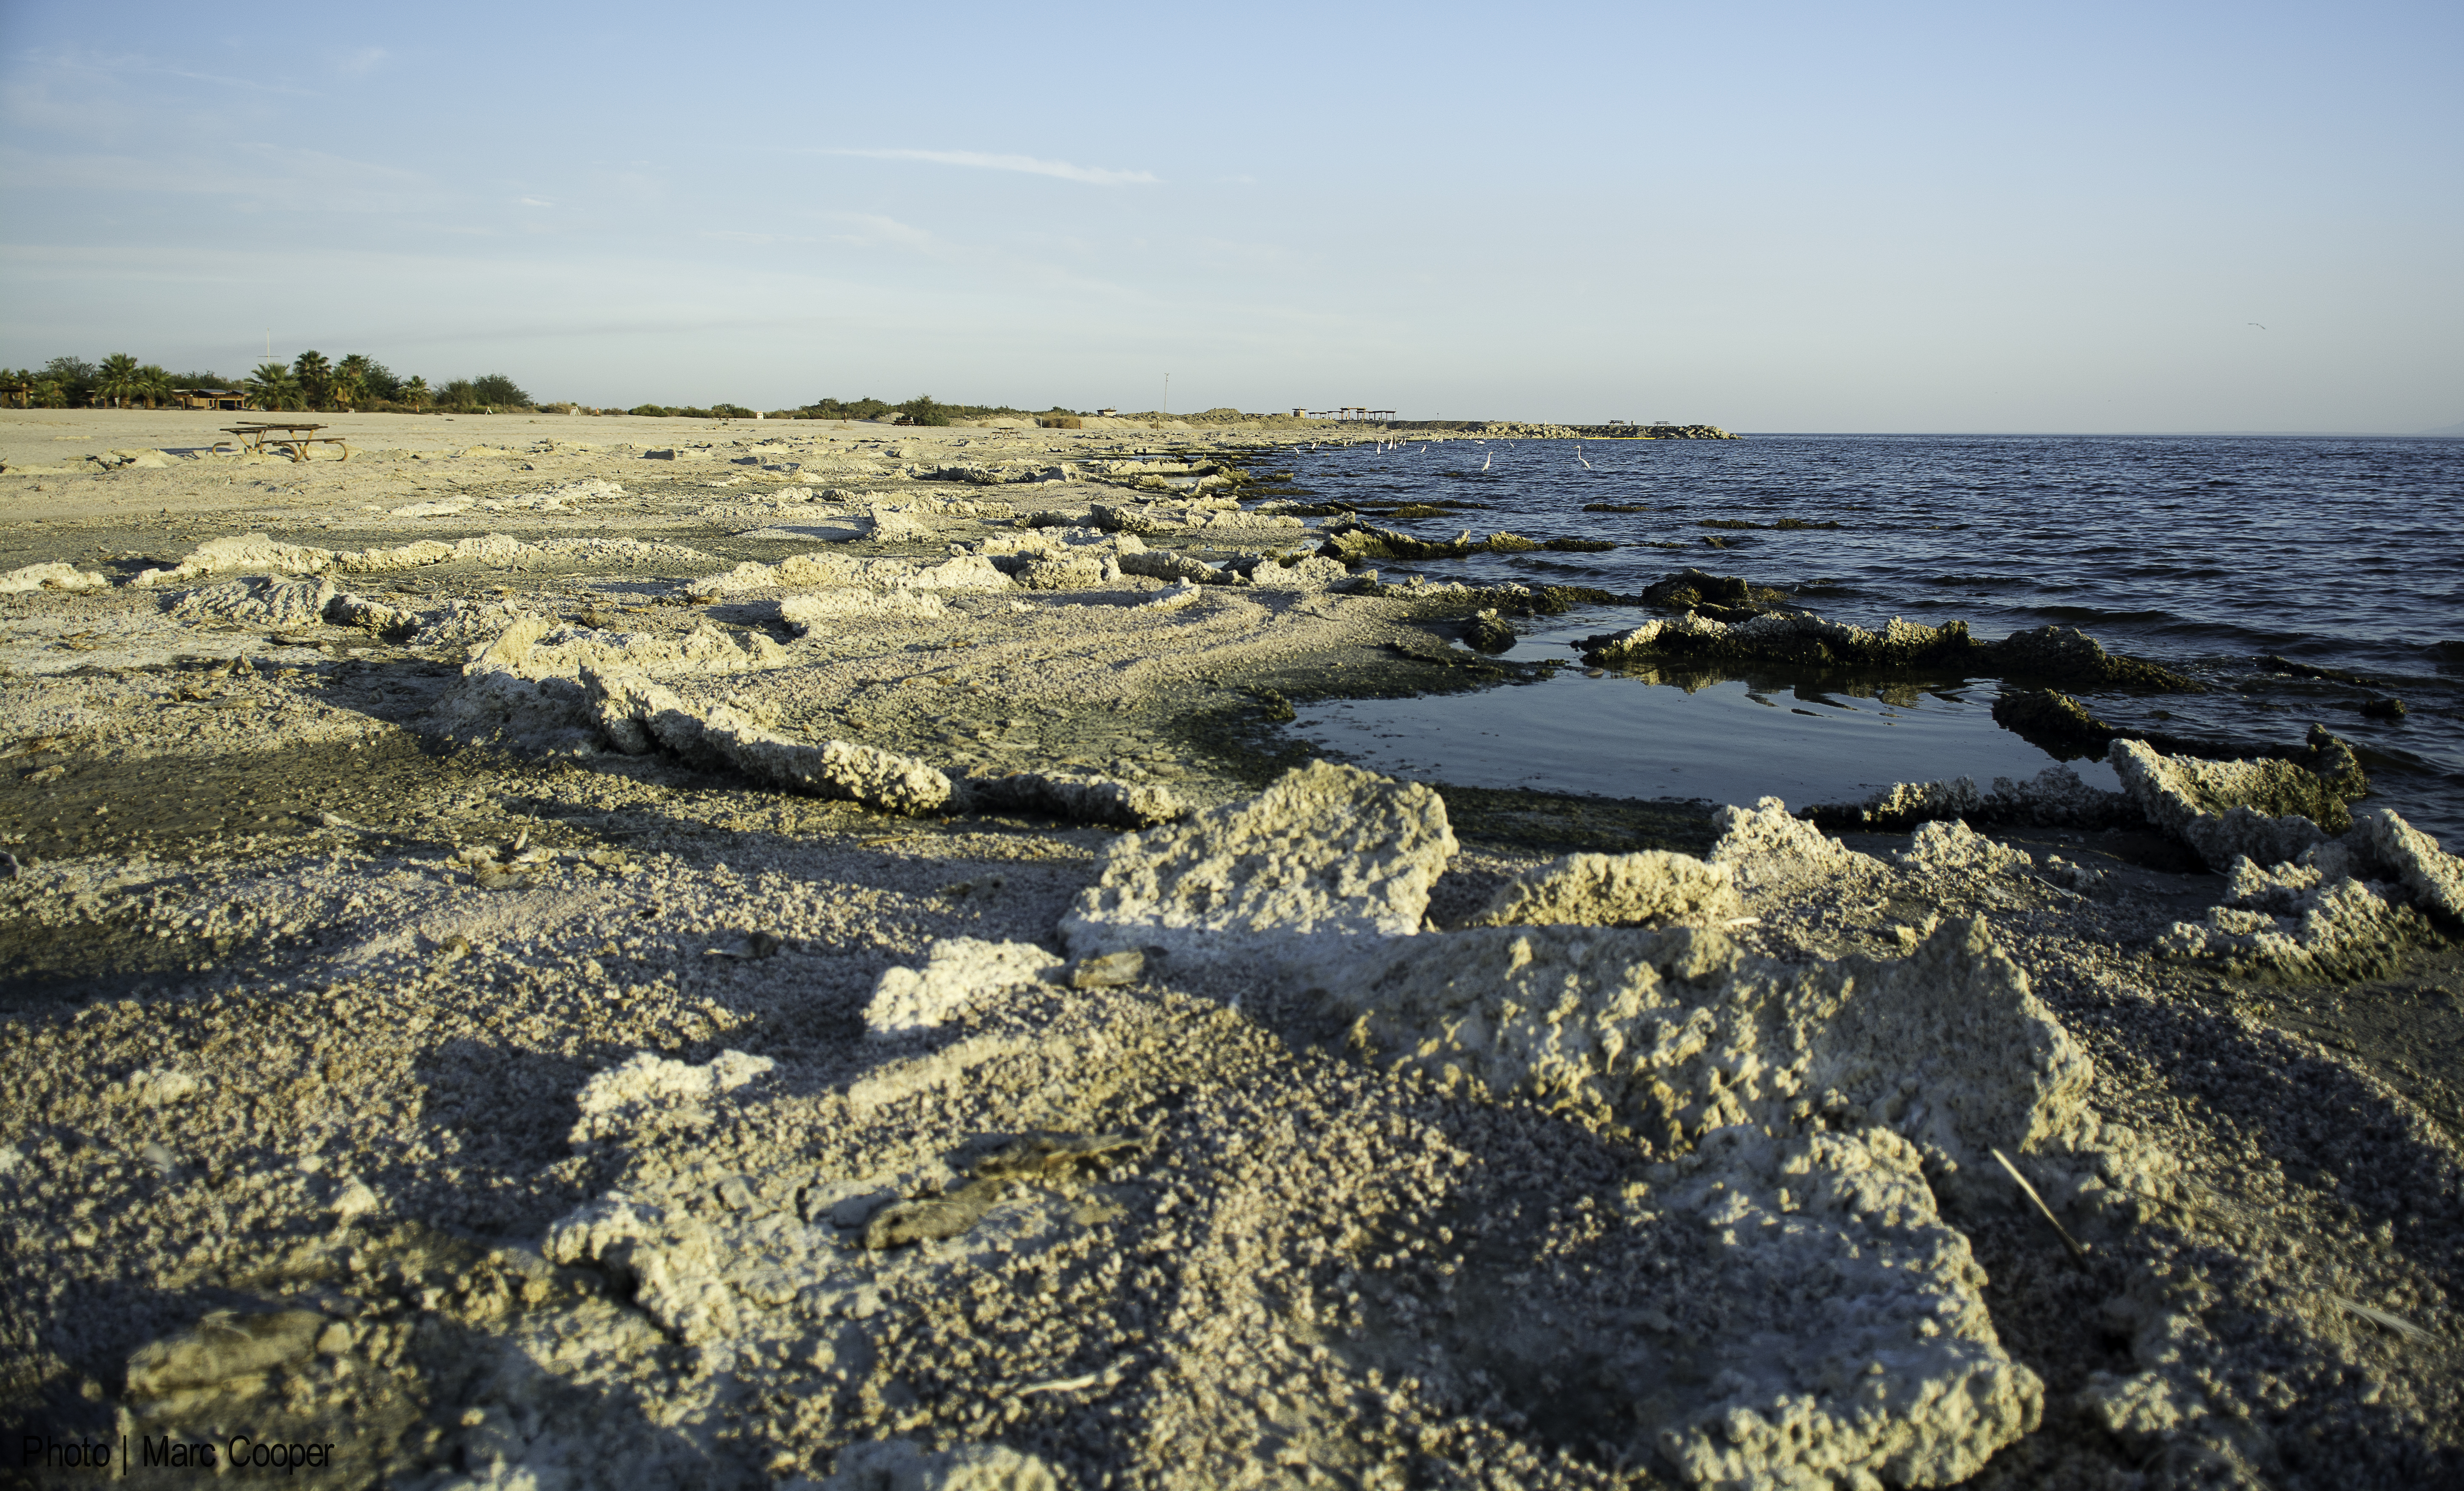
beach, landscape, sea, coast, sand, rock, ocean, horizon, shore, wave, cliff, bay, terrain, body of water, geology, saltonsea, bombaybeach, cape, aerial photography, natural environment